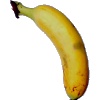
Label: Banana Lady Finger 1